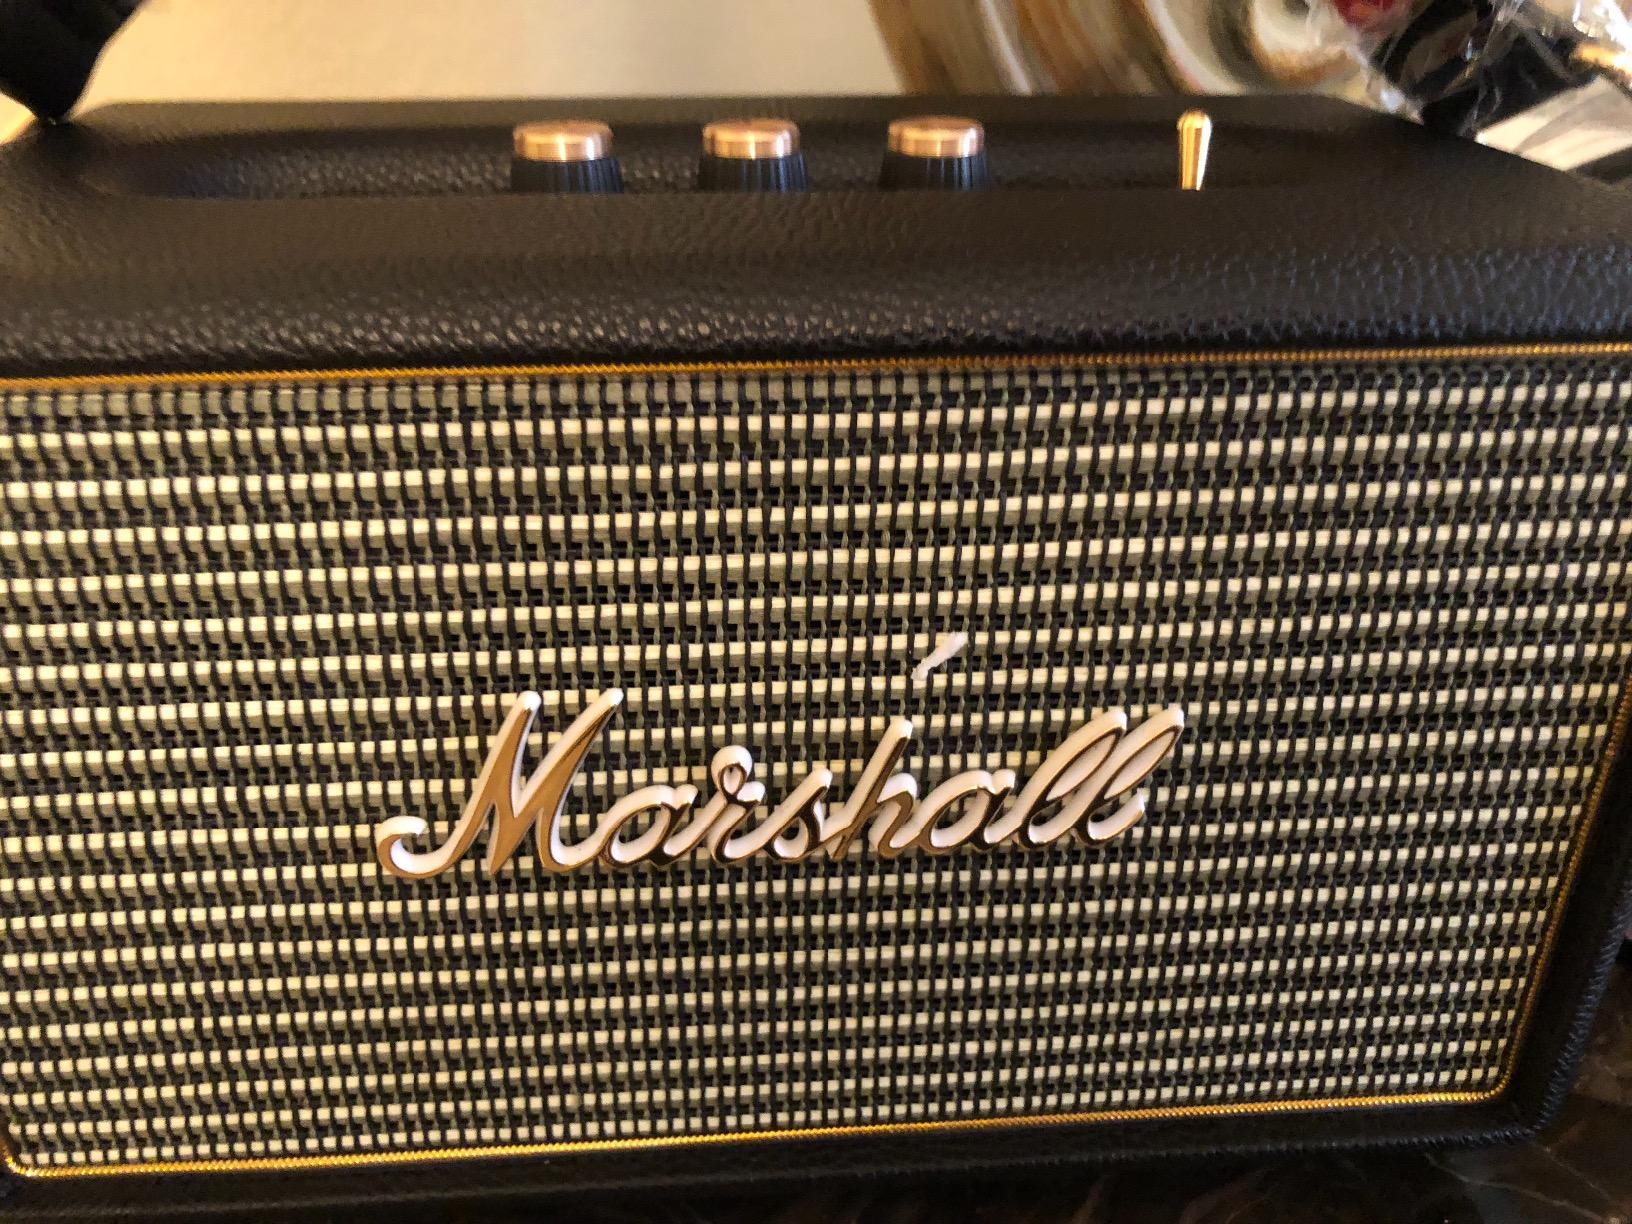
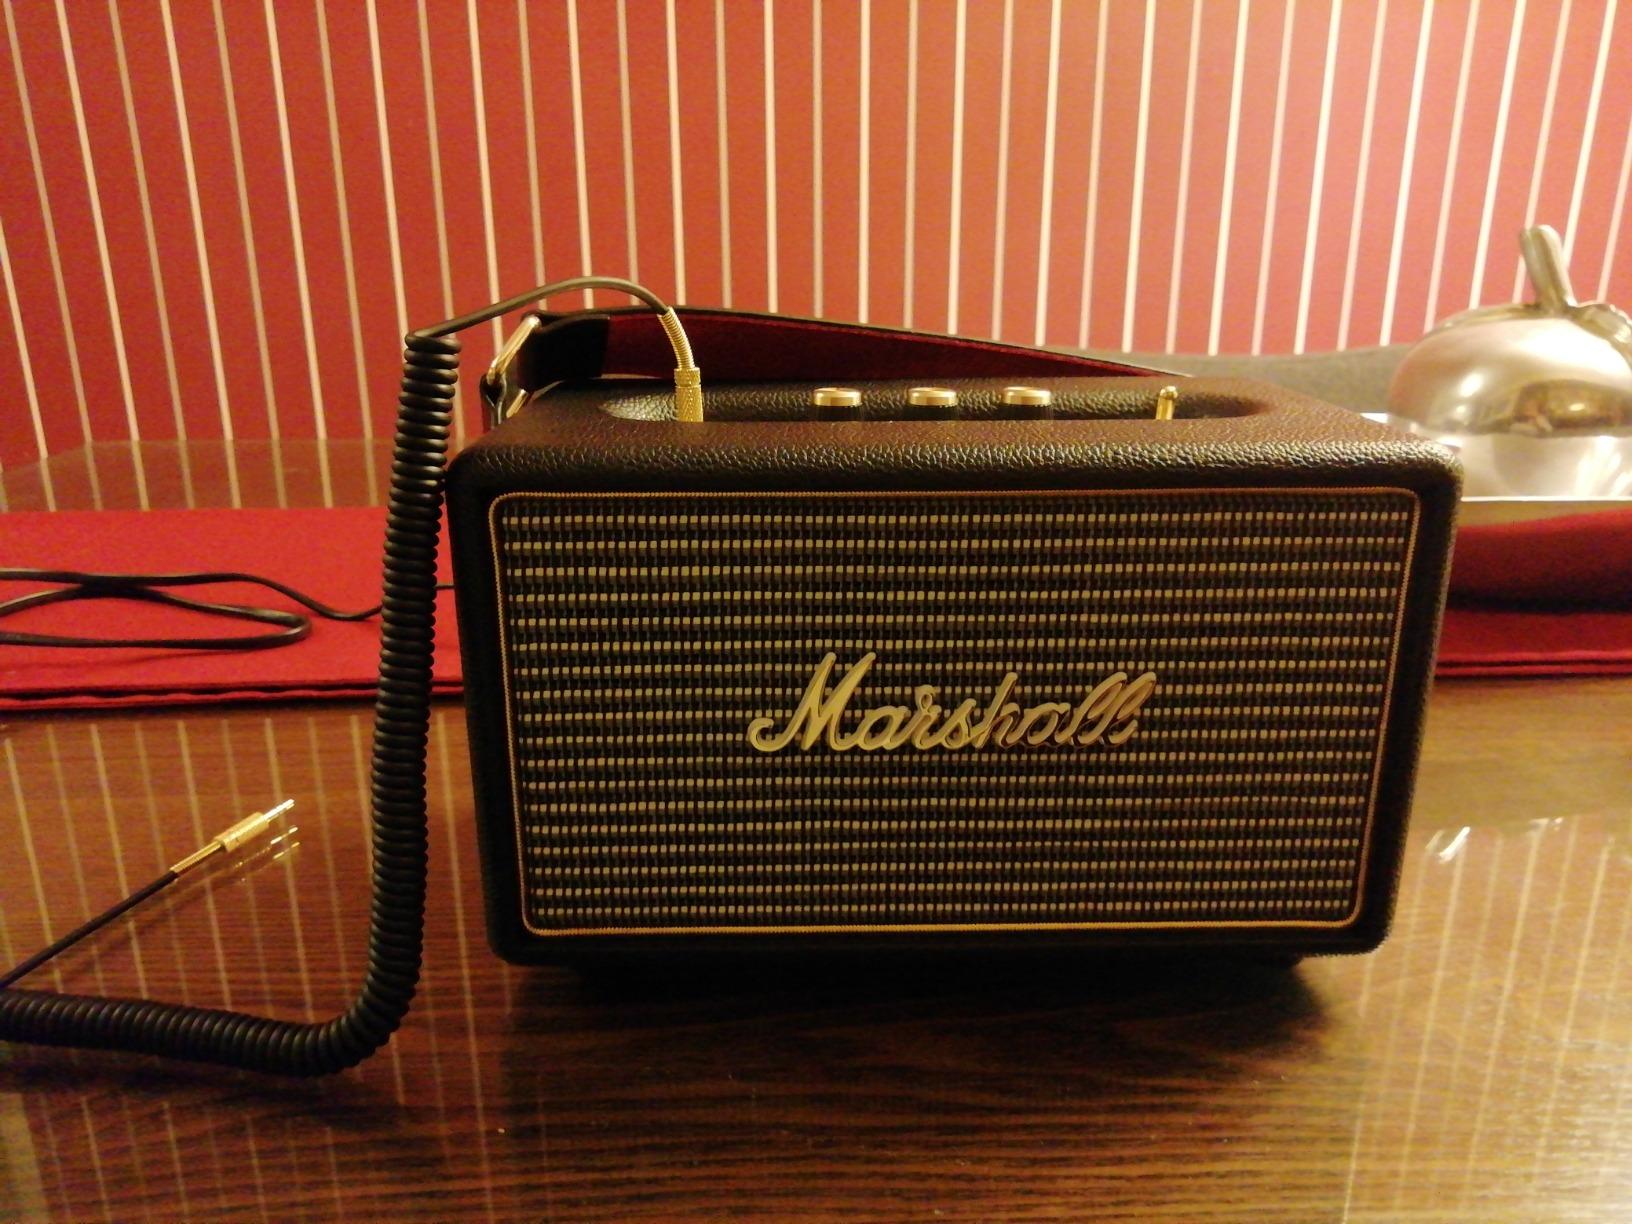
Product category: speaker
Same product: yes